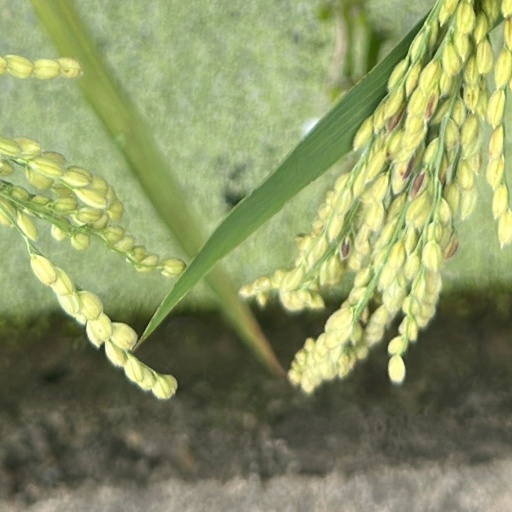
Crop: rice